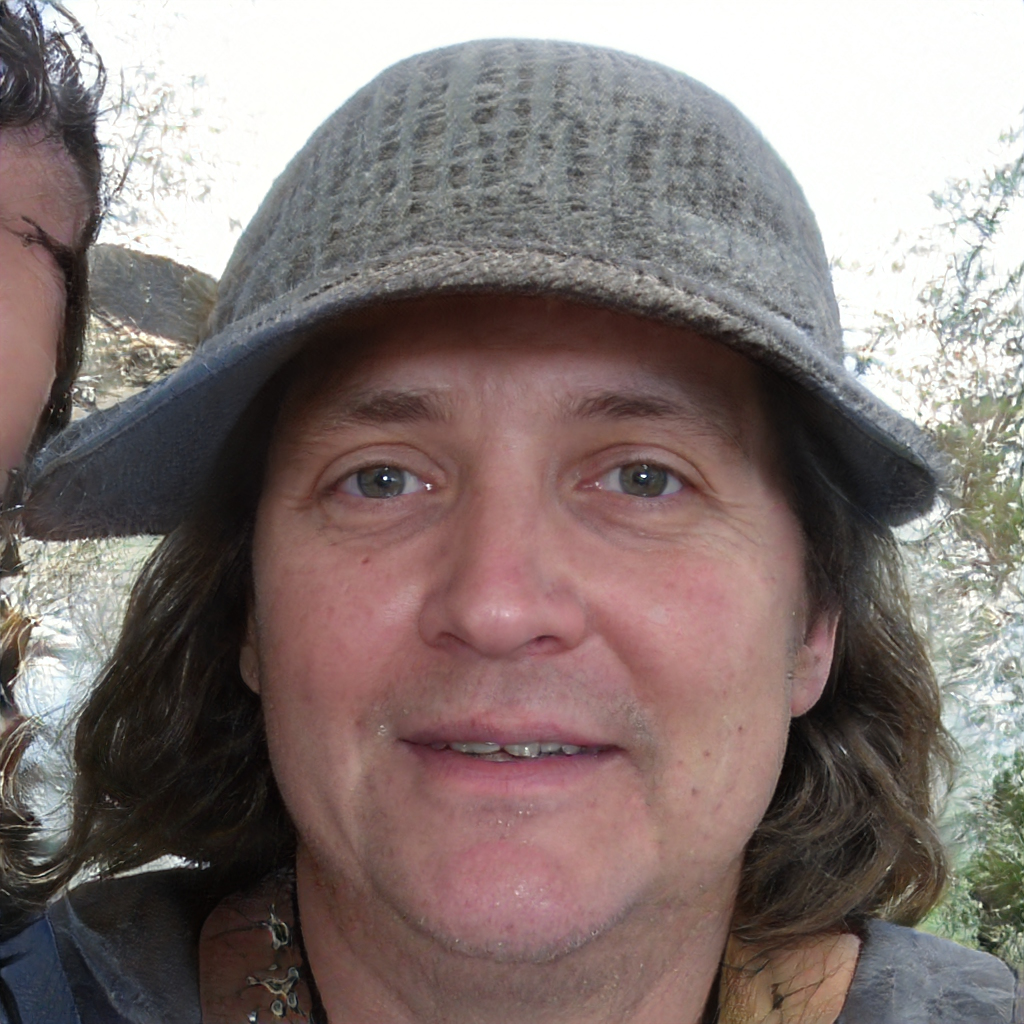
Gender: Male